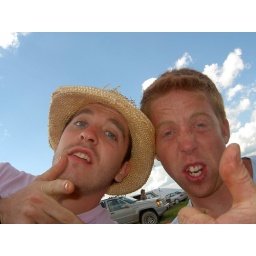
Rocker under a blue sky